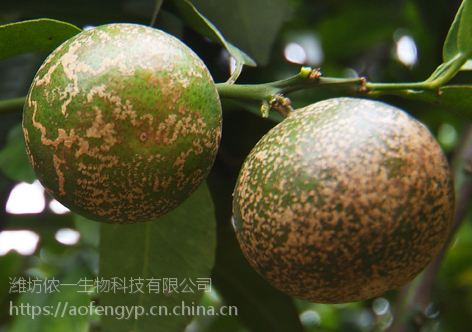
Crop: unknown
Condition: citrus_citrus_canker